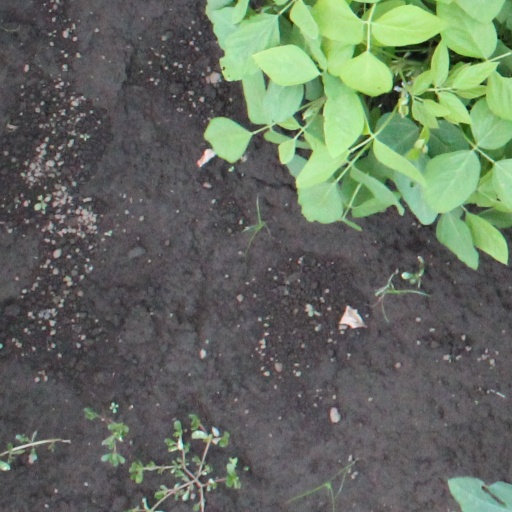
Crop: soybean